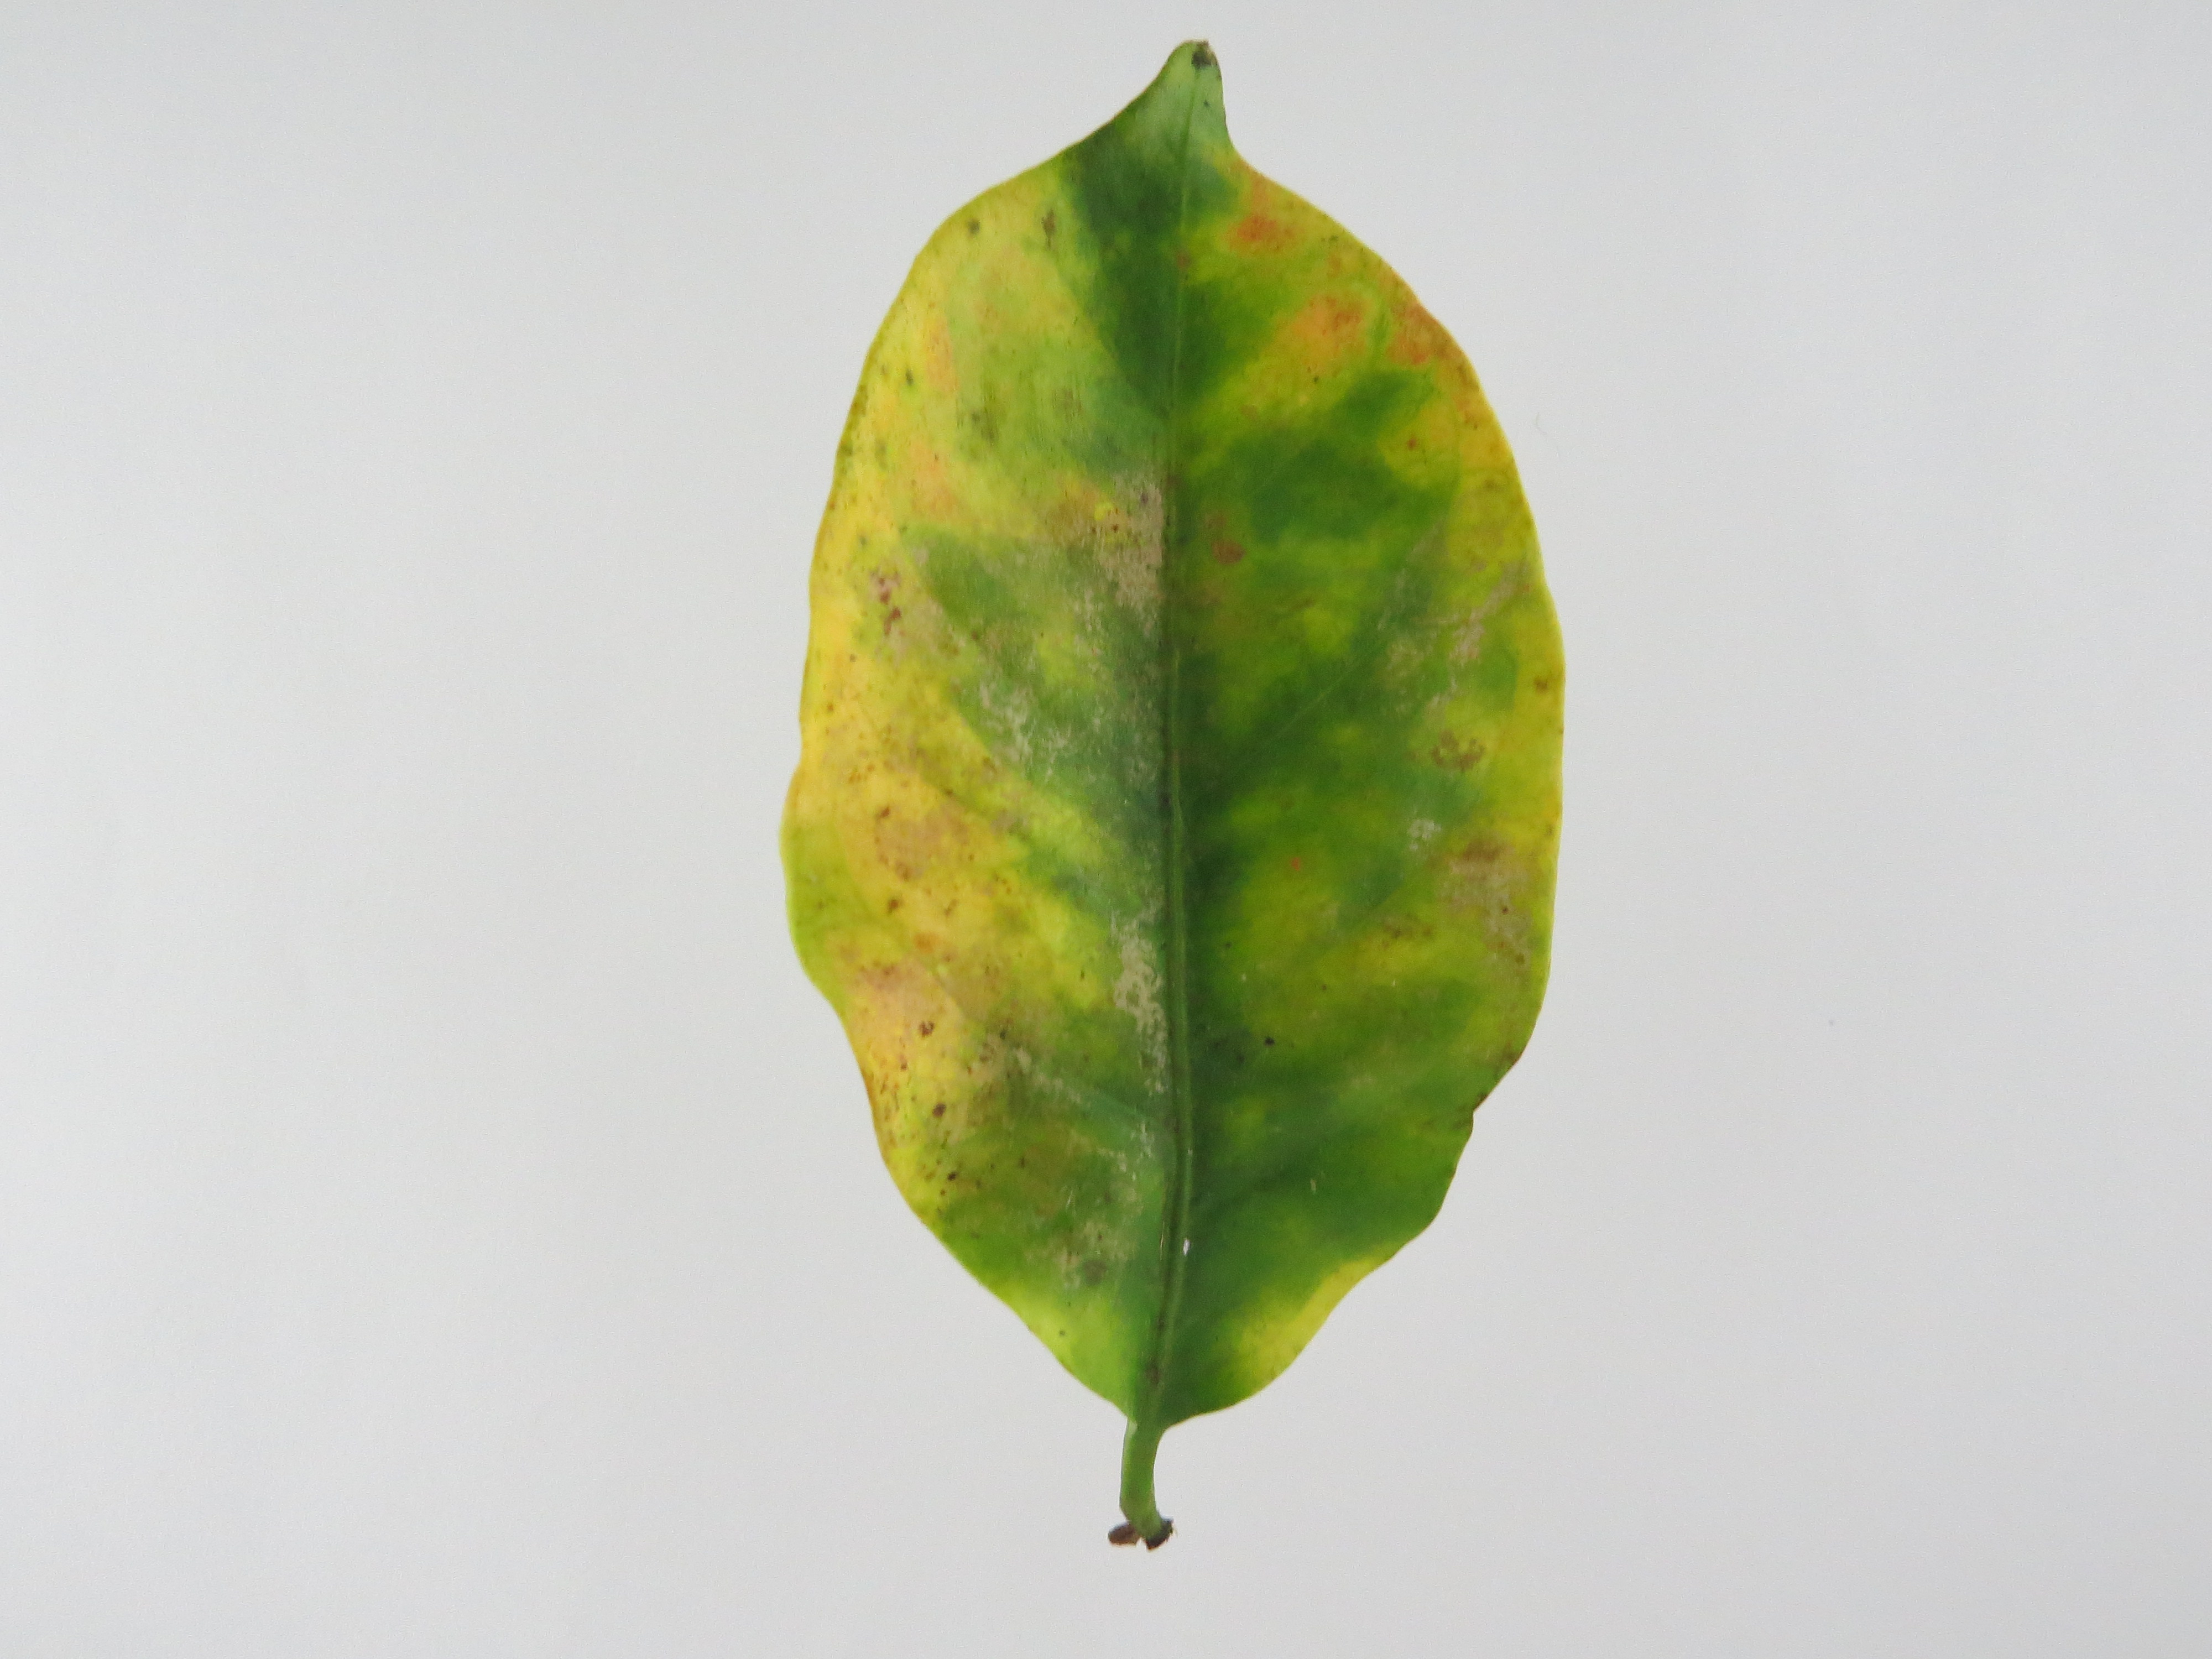
Label: phosphorus-P